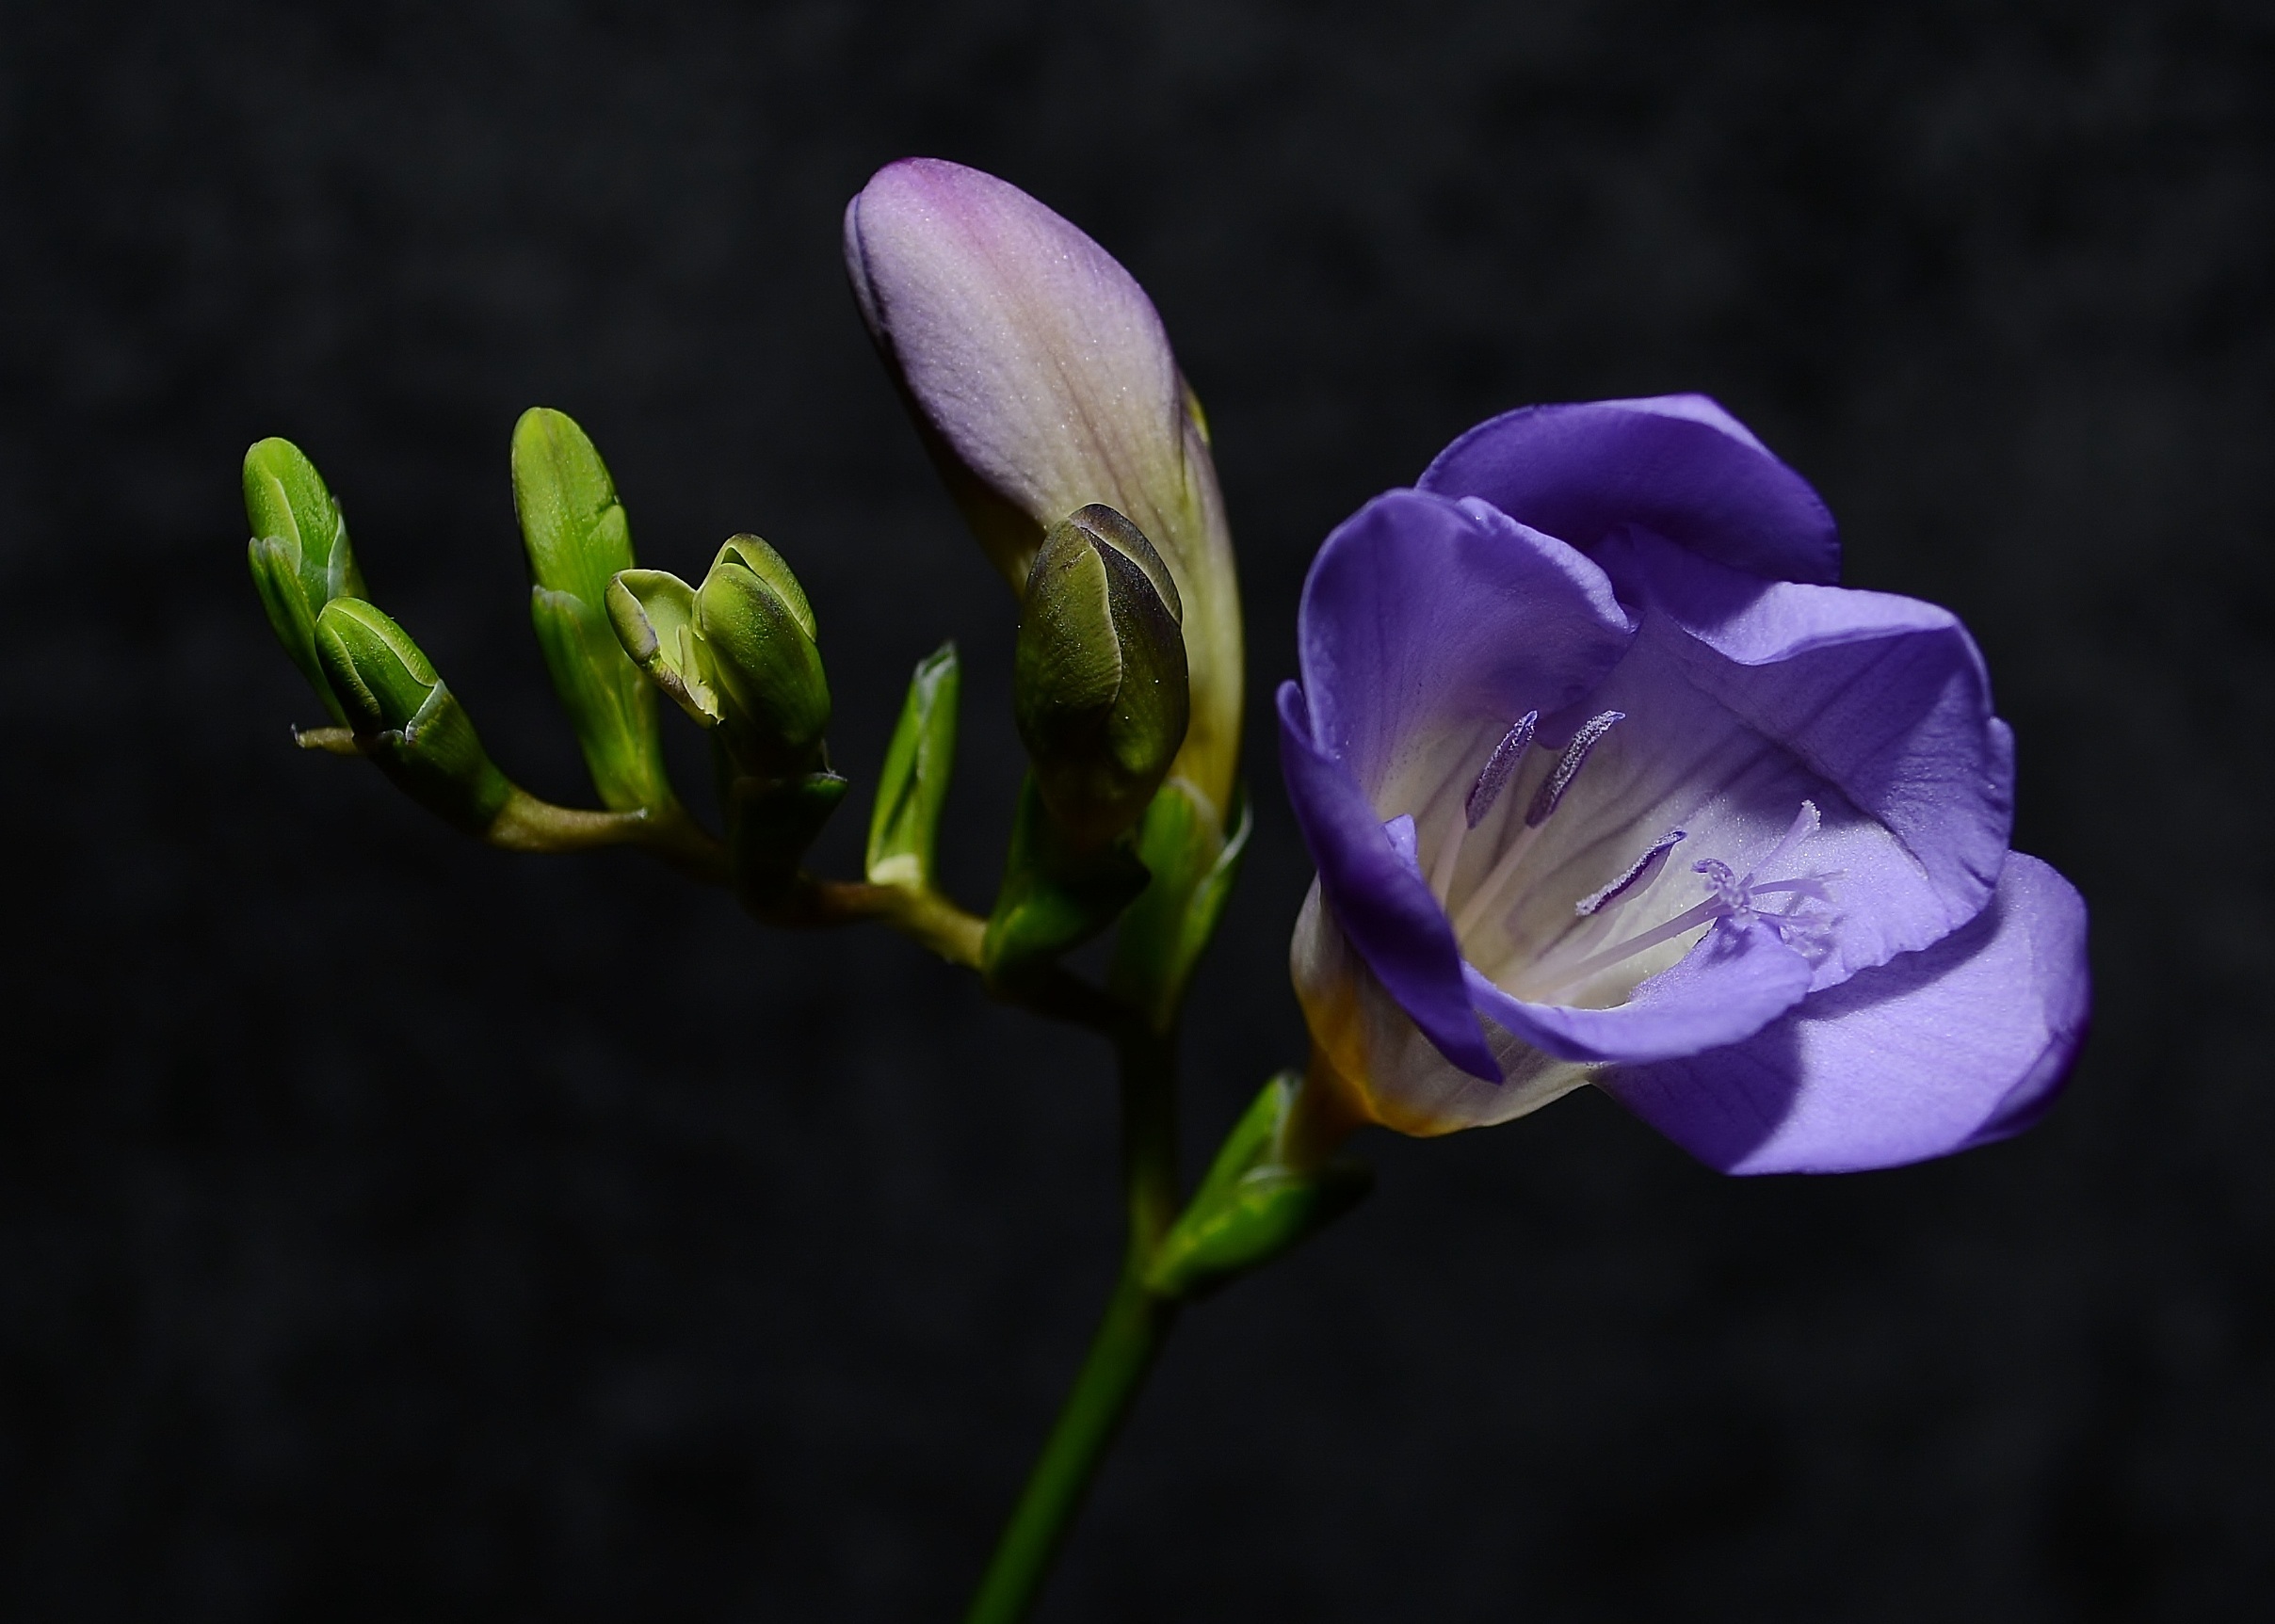
blossom, plant, photography, flower, purple, petal, bloom, floral, garden, flora, wildflower, beauty, bud, organic, macro photography, flowering plant, plant stem, land plant